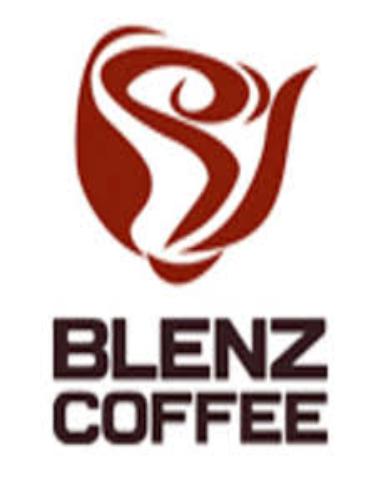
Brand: Blenz Coffee-2
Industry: Food